R v Perka

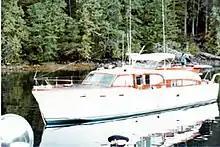
"Whitecap" in Sydney Inlet, Vancouver Island, May 22, 1979

Perka and Nelson remained at large in the uninhabited wilderness of Vancouver Island relying on Perka's navy survival skills. All they found to eat was a frog and ferns. After eight days, they surrendered to an RCMP patrol boat which was waiting for them.